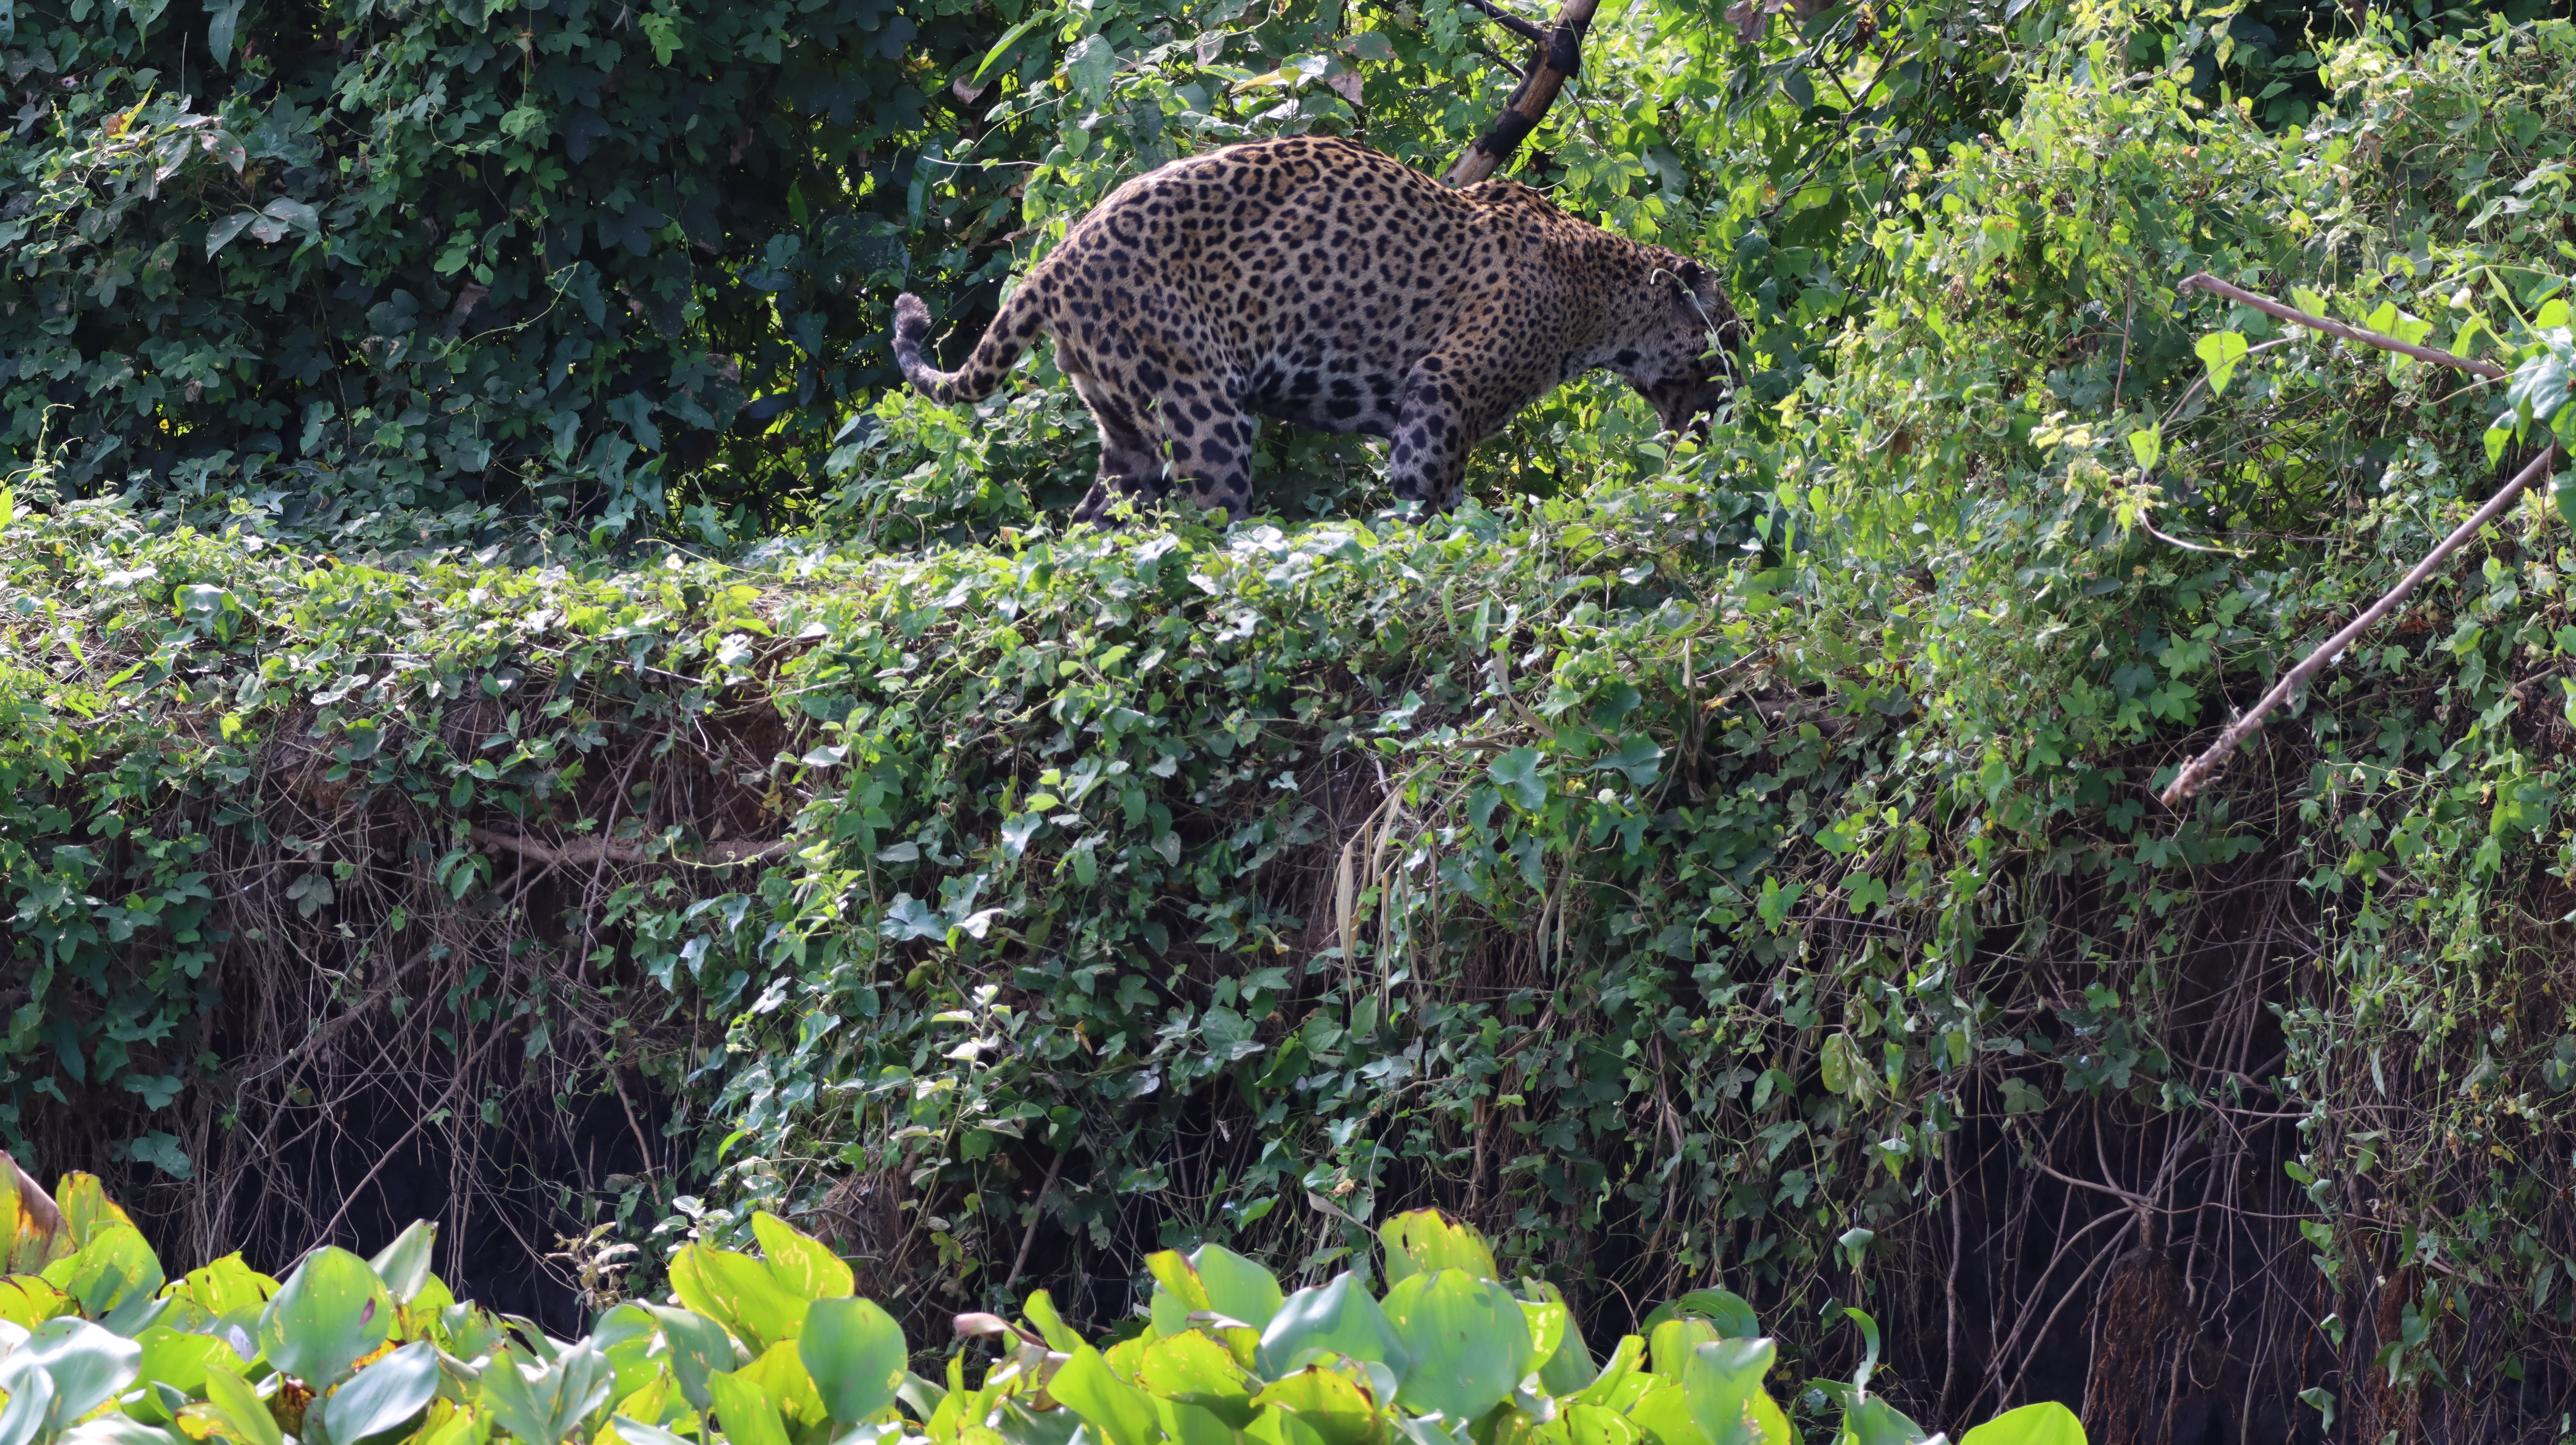
Jaguar: Kwang